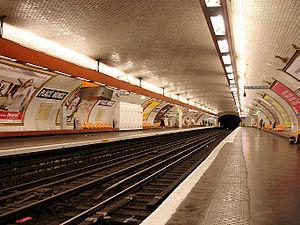
Station Place Monge, de la ligne 7 du métro de Paris, France.
Place Monge est une station de la ligne 7 du métro de Paris, située dans le 5ᵉ arrondissement de Paris.